Sky position (RA, Dec in degrees): 184.616, 1.044
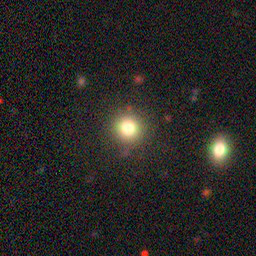
Galaxy morphology: Round Smooth Galaxies